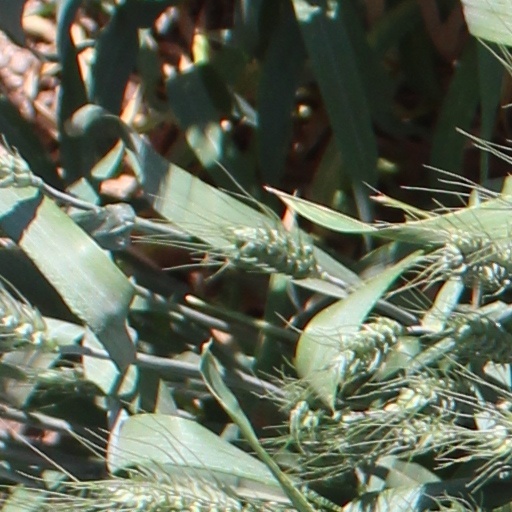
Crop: wheat